Samantha Power

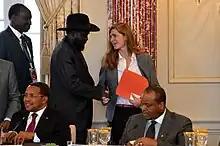
Power with South Sudanese President Salva Kiir at the U.S.-Africa Leaders Summit in Washington, D.C., August 6, 2014

Speaking in September 2013, regarding the U.S. Government Assessment of the Syrian Government's Use of Chemical Weapons on August 21, 2013, Power told a news conference that the American intelligence findings "overwhelmingly point to one stark conclusion: The Assad regime perpetrated an attack." She added, "The actions of the Assad regime are morally reprehensible, and they violate clearly established international norms." Power went on to criticize the failure of the United Nations structure to thwart or prosecute the atrocities committed in the Syrian conflict, which is now well into its third year. She said, "The system devised in 1945 precisely to deal with threats of this nature did not work as it was supposed to." She added, "Even in the wake of the flagrant shattering of the international norm against chemical weapons use, Russia continues to hold the council hostage and shirk its international responsibilities. "What we have learned, what the Syrian people have learned, is that the Security Council the world needs to deal with this crisis is not the Security Council we have." Power has herself, however, been criticized by journalist Jeff Jacoby for her lack of commitment to stopping the conflict, who wrote that she has mostly "acquiesced in the president's [Obama's] unwillingness to act."